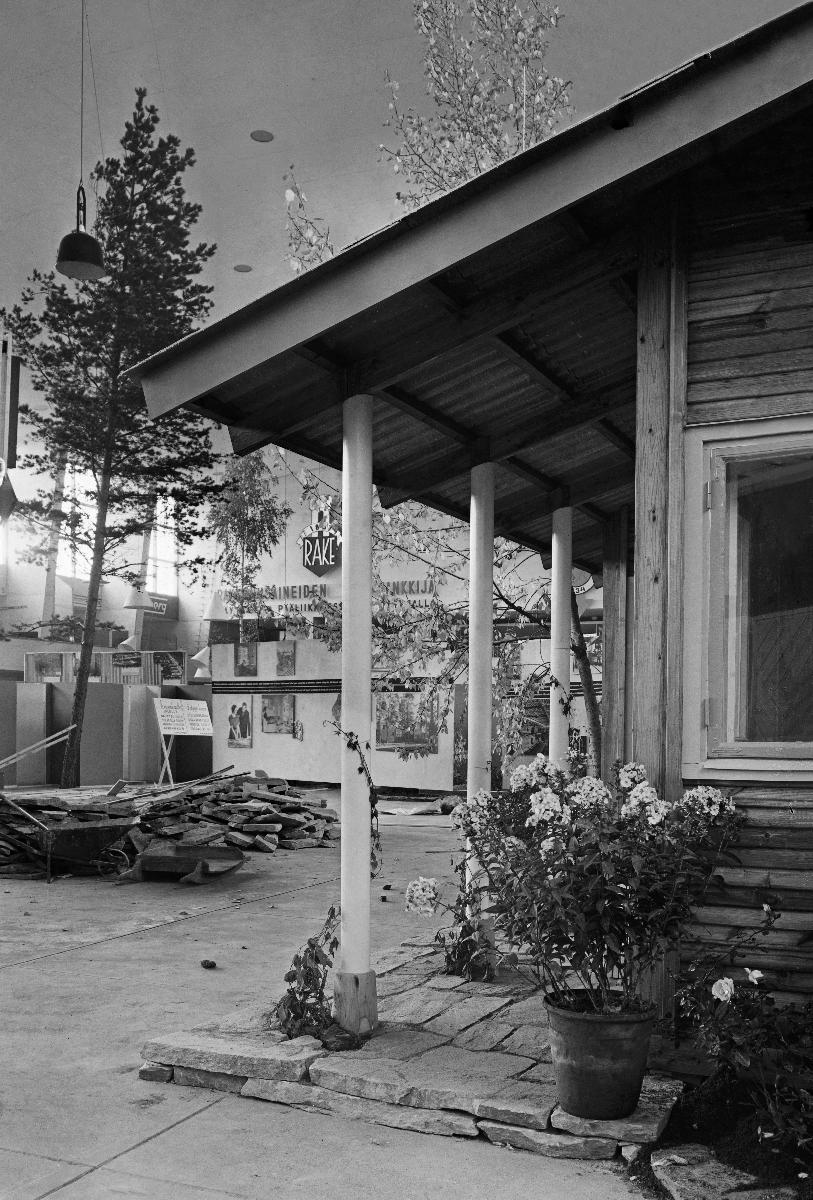
Asuntonäyttely ja rakennusmessut
Bostadsutställning och byggnadsmässa; Apartment Exhibition and Construction Fair
sisällön kuvaus: Asuntonäyttely ja rakennusmessut Helsingin Messuhallissa syys-lokakuussa 1940. content description: The Apartment Exhibition and Construction Fair at Helsinki Fair Hall in September-October 1940. innehållsbeskrivning: Bostadsutställningen och byggnadsmässan i Mässhallen, Helsingfors i september-oktober 1940.
Kuvaaja: Sundström, Hugo, kuvaaja
Vuosi: 1940
Paikka: Suomi, Uusimaa, Helsinki
Aiheet: HBL; messut (tapahtumat); näyttelyt; rakentaminen; trade fairs; exhibitions; fairs; construction; living; mässor (evenemang); utställningar; mässor; bygge; boende